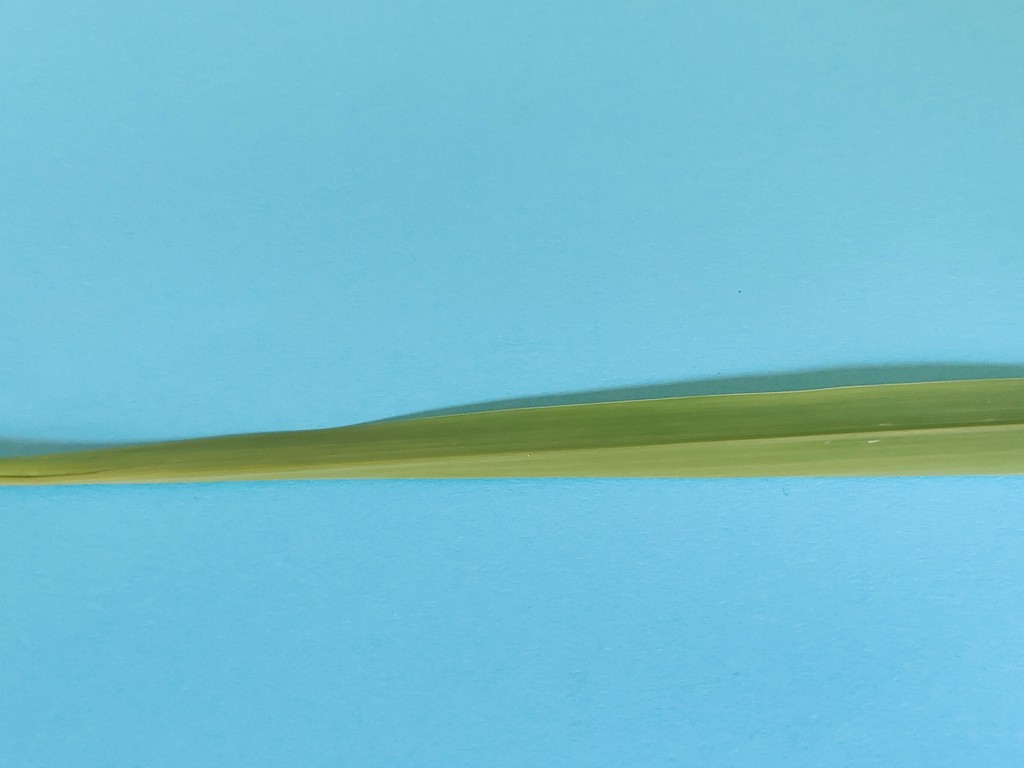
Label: Healthy